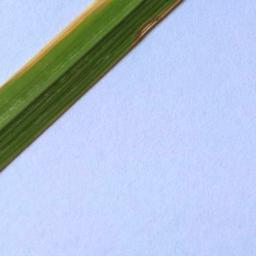
Label: Rice___Leaf_Blast